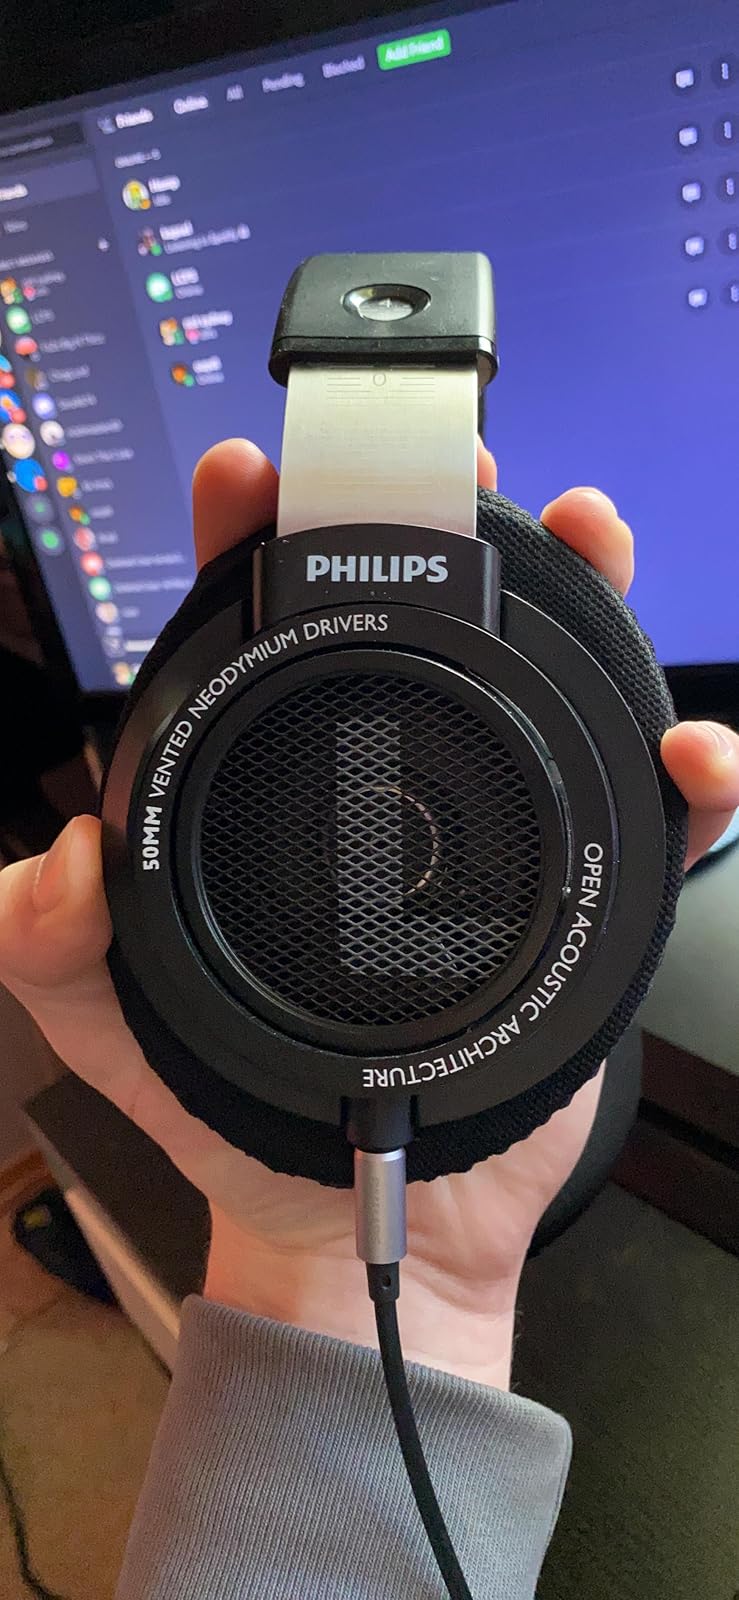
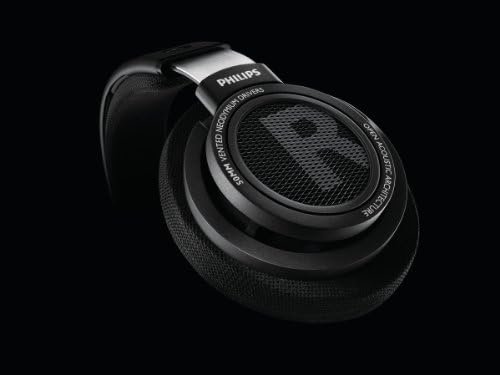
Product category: headphones
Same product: yes